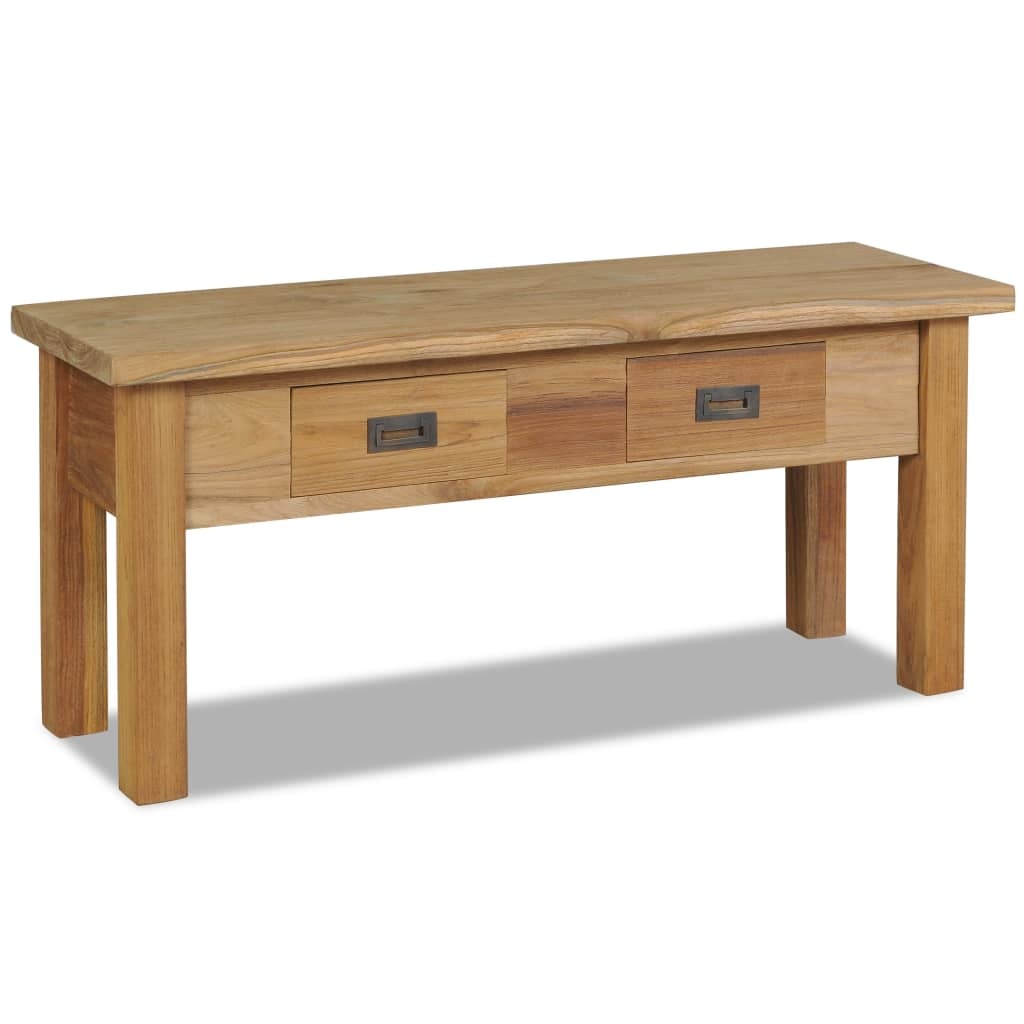
Banc d'Entrée 90 cm
Banc d’entrée 90 cm Fabriqué en bois teck massif très durable Dimensions (Longueur x largeur x Hauteur) : 90 cm x 30 cm x 40 cm Avec 2 tiroirs pratiques Style vintage rustique Montage facile Finition impeccable et lisse LIVRAISON SUIVIE OFFERTE EN 3/5 JOURS Habillez votre espace de vie avec ce banc d’entrée 90 cm très original Ce banc d’entrée 90 cm se démarque par son caractère rustique et simpliste . Affichant la couleur naturelle du bois, il peut s’harmoniser à tous les décors et les styles de décoration. De taille moyenne, il peut se glisser partout, dans le couloir, près de la porte ou dans le salon. Un banc d’entrée à chaussures 90 cm Les dimensions de ce petit banc d’entrée de 90 cm n’ont pas été choisies au hasard. Sa longueur de 90 cm fait que vous disposez d’un siège de 90 cm pour vous asseoir confortablement et retirer ou enfiler vos chaussures. Le dessus de ce banc peut aussi servir de table pour accueillir vos plantes, vos clés, votre courrier, vos accessoires de décoration et autres objets personnels. Un banc d’entrée 90 cm en bois de haute qualité Fabriqué en bois de teck dur , ce banc d’entrée 90 cm fait preuve de résistance et de durabilité . Avec sa construction robuste et ses 4 pieds , il vous offre un soutien parfait. Servez-vous des 2 tiroirs intégrés pour ranger vos clés, vos outils et toutes sortes de petits objets. Et en dessous, si vous le placez à l’entrée, vous pouvez aligner vos chaussures pour les retrouver facilement.
Brand: L'Atelier des Bancs
Category: Furniture > Benches > Storage & Entryway Benches > Drawer Storage Benches